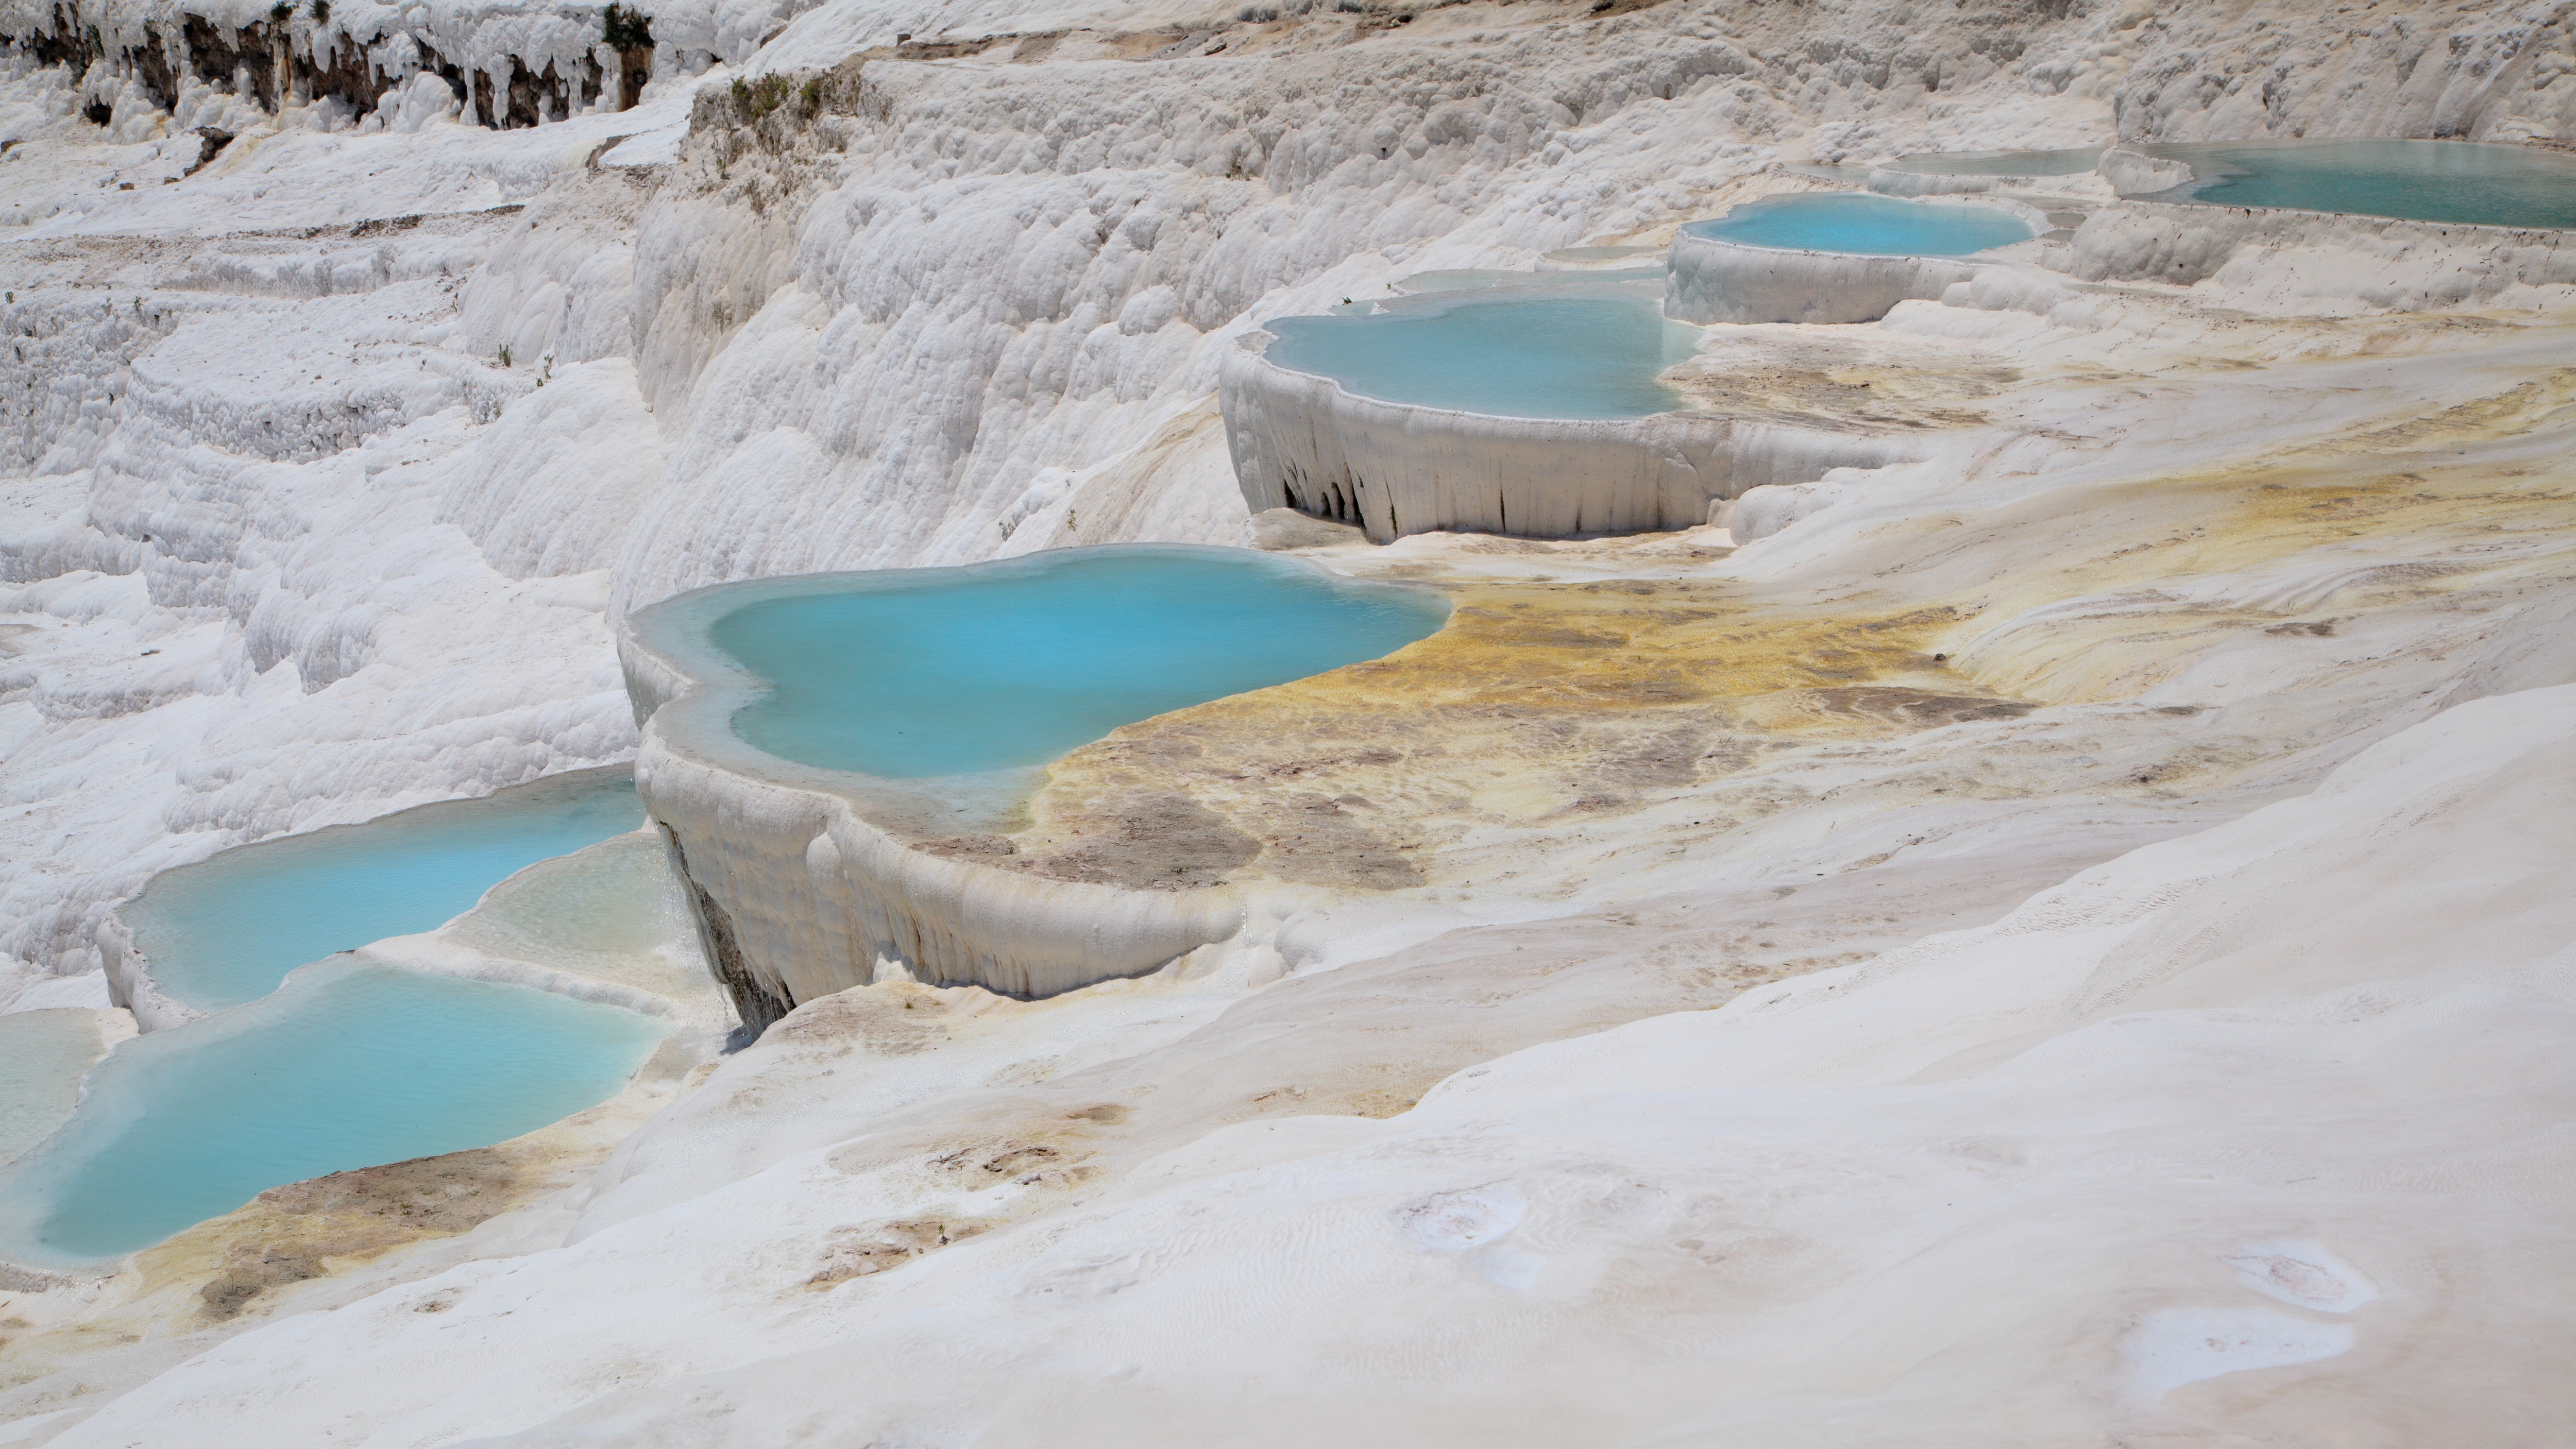
landscape, sea, water, nature, rock, wave, dry, pool, ice, natural, lagoon, rapid, ancient, landmark, reservoir, terrace, geology, turkey, calcium, limestone, famous, unesco, geological, thermal, mineral, turkish